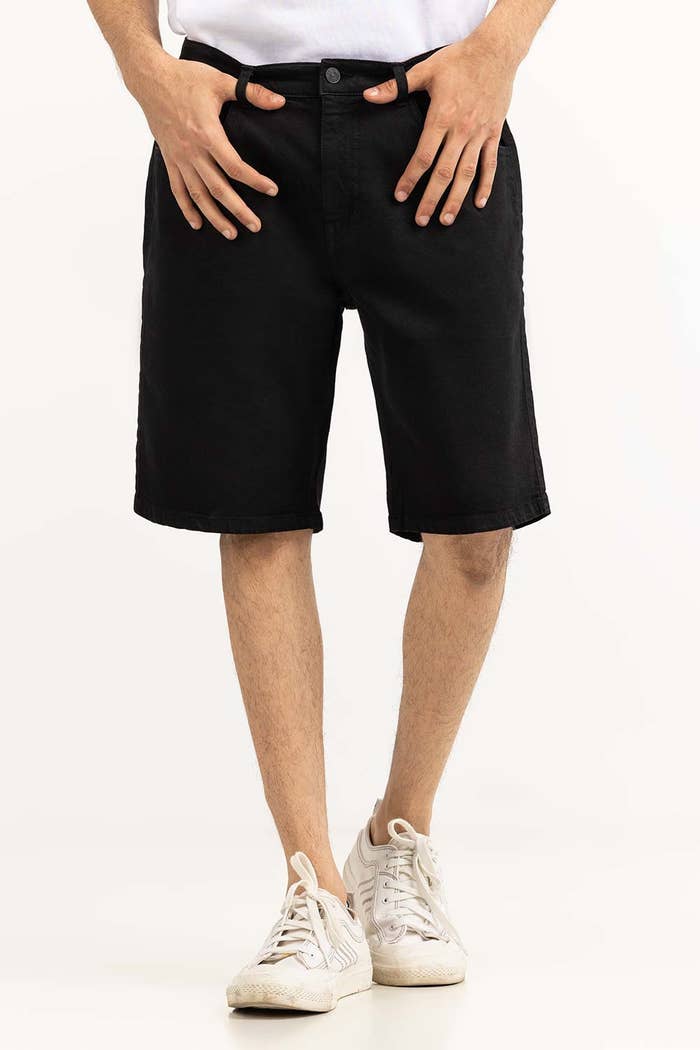
black slim fit denim shorts